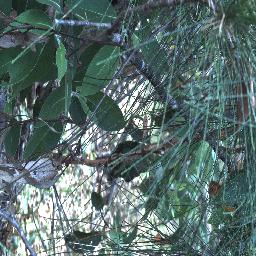
Label: negative